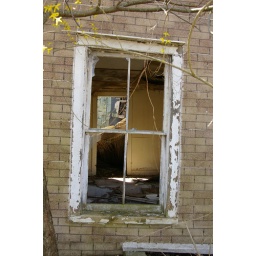
Abandoned house on Bradt Hollow road near Berne, NY